Buca di Beppo

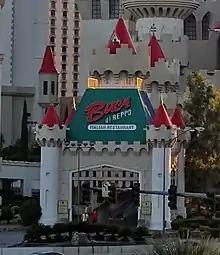
The Buca di Beppo at Excalibur Hotel & Casino in Las Vegas, Nevada, opened in 2011.

In 2011, Buca moved its headquarters from Minneapolis to Orlando, Florida, home of its parent company, citing financial incentives. In 2012, Rick Tasman was named CEO & President. In 2015, Rich Saultz was named the new CEO & President and is currently in that position.